Hungarian General Machine Factory

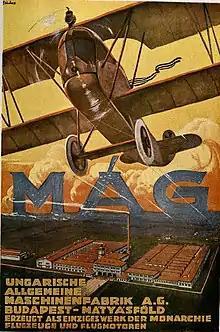
MÁG aeroplan and aeroengine factory advertisement

World War I brought new business for the company, as it produced airplane engines under Austro-Daimler license, as well as complete airplanes. The MÁG produced cars until 1915, when the company decided to build aircraft engines and aircraft to support the war efforts of the country. It established a big new aircraft factory at Mátyásföld.